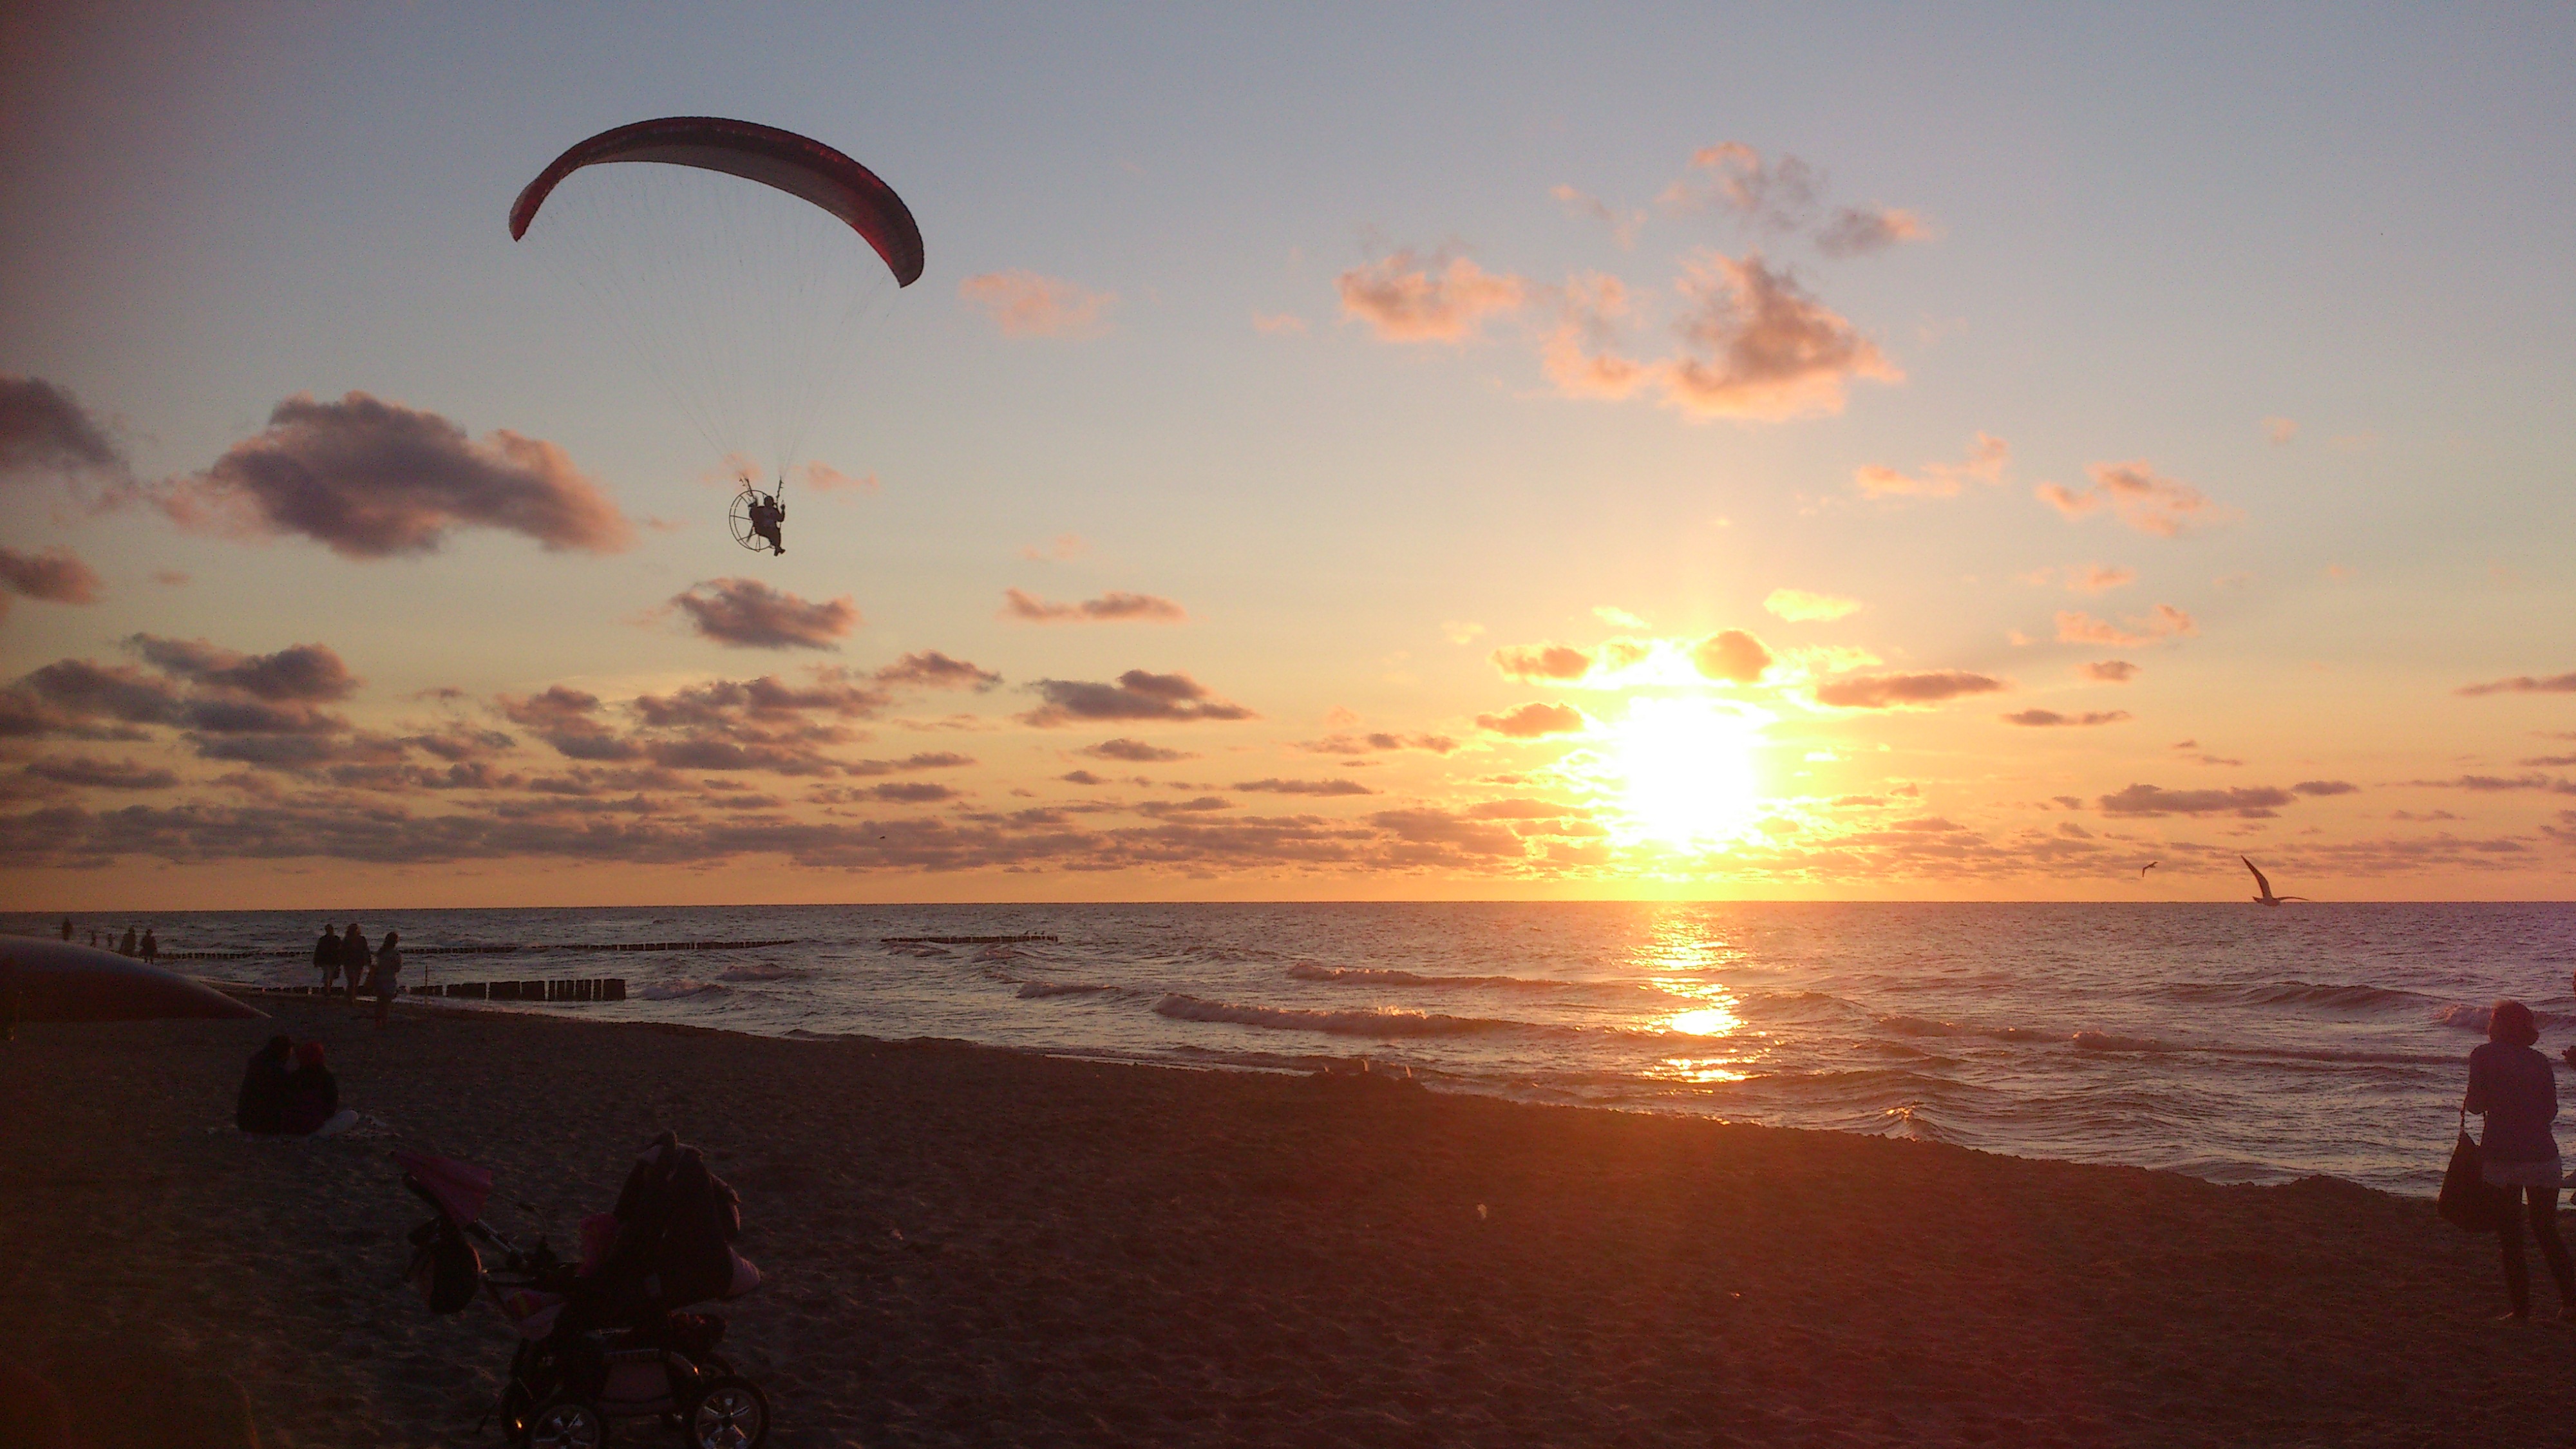
beach, sea, coast, ocean, horizon, sky, sun, sunrise, sunset, morning, wave, dawn, dusk, evening, holiday, paraglider, clouds, sports, the sun, afterglow, the baltic sea, wind wave, rewal